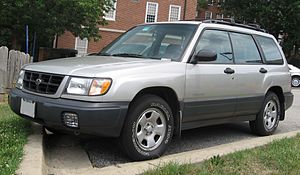
Subaru Forester / Modelhistorie / Forester (type SF, 1997−2002)
Subaru Forester (1997−2001)
"Subaru Forester er en SUV fra det japanske bilmærke Subaru. Navnet ""Forester"" er engelsk for ""skovarbejder"".